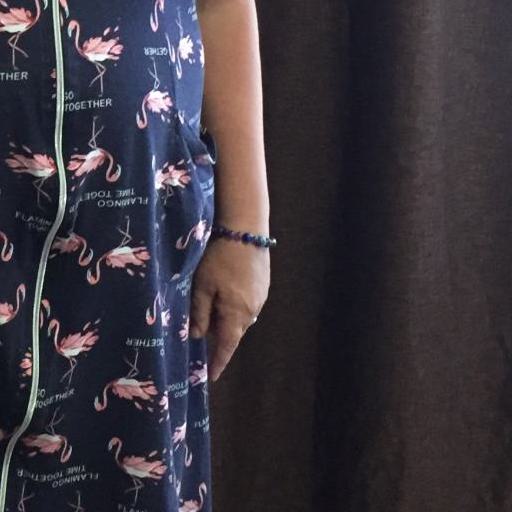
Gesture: no_gesture